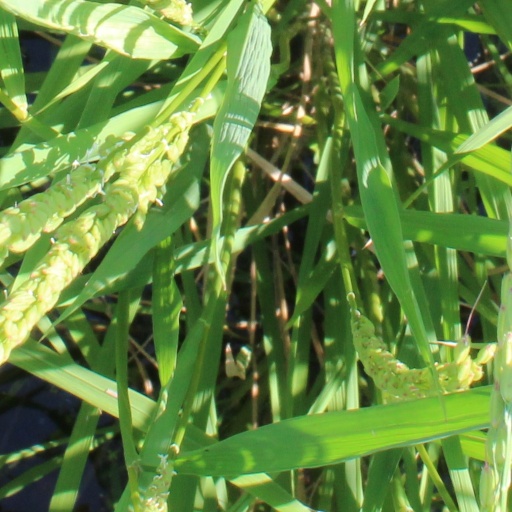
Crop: rice